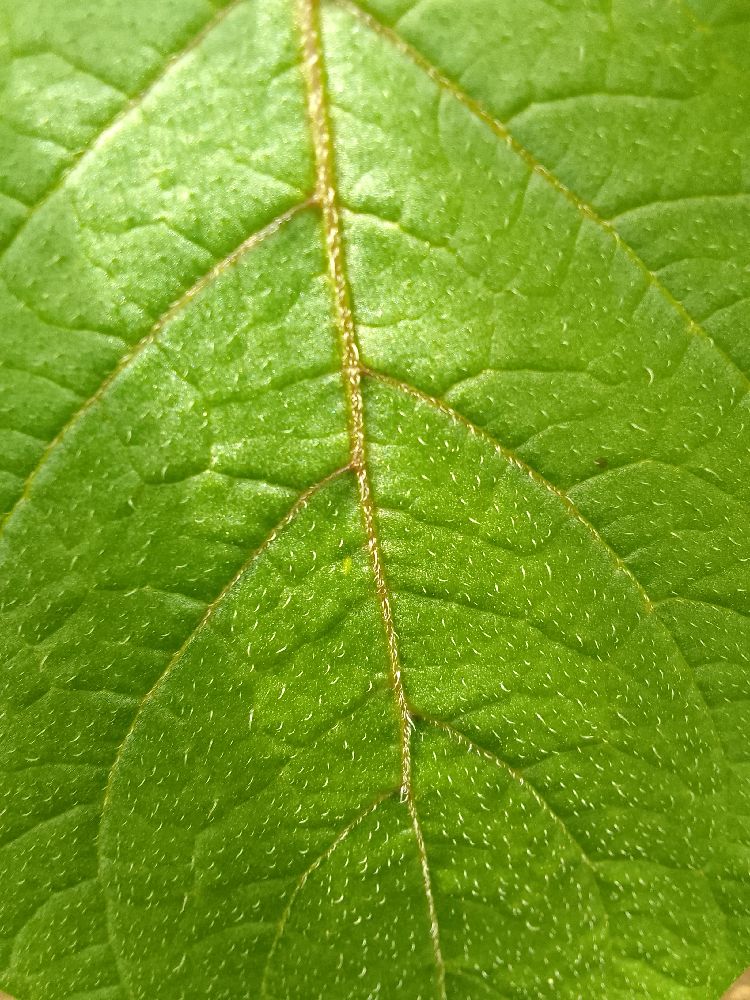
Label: Healthy